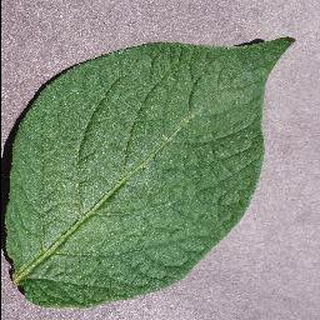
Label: healthy_potato